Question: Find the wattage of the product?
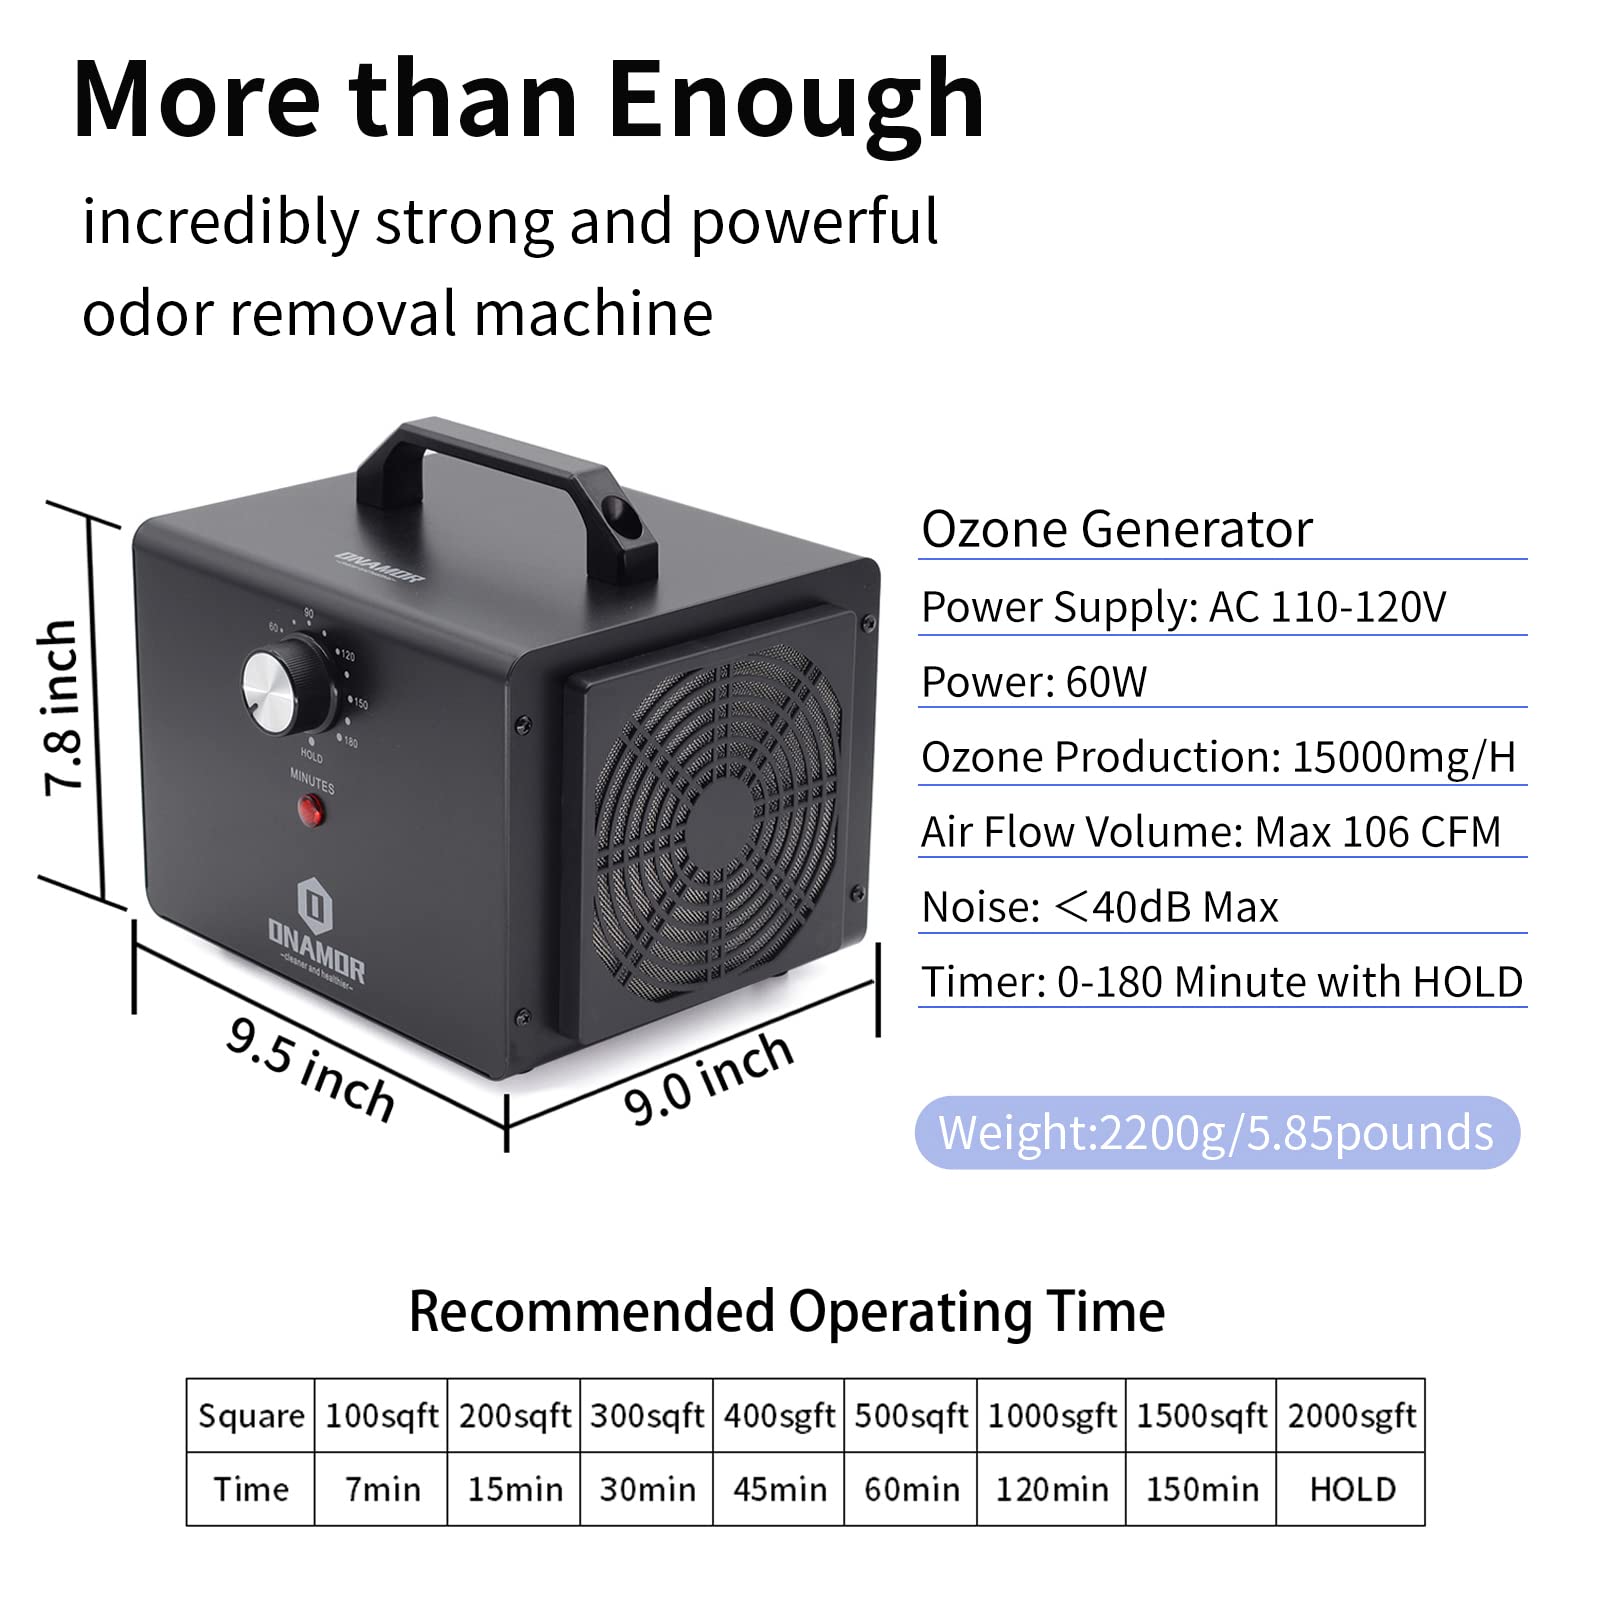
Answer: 60.0 watt